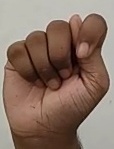
ASL sign: T